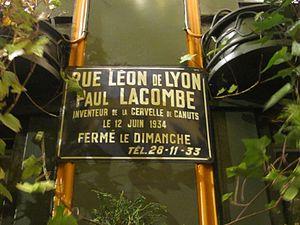
Plaque rue Léon de Lyon - Paul Lacombe - Cervelle de Canut.
La cervelle de canut, également appelée claqueret ou tomme daubée, est une spécialité fromagère typique de la cuisine lyonnaise. Elle est dérivée d'une autre spécialité appelée sarasson.